Pearl Farmer Richardson

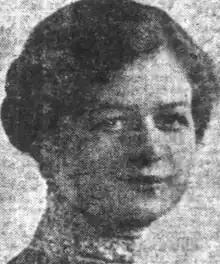
Pearl Farmer Richardson, from a 1918 newspaper

Ellen Pearl Farmer Richardson (July 25, 1891 – May 9, 1980) was an American clubwoman and pacifist. She worked on the Speakers Research Committee of the United Nations, and represented the General Federation of Women's Clubs as an observer at the United Nations.